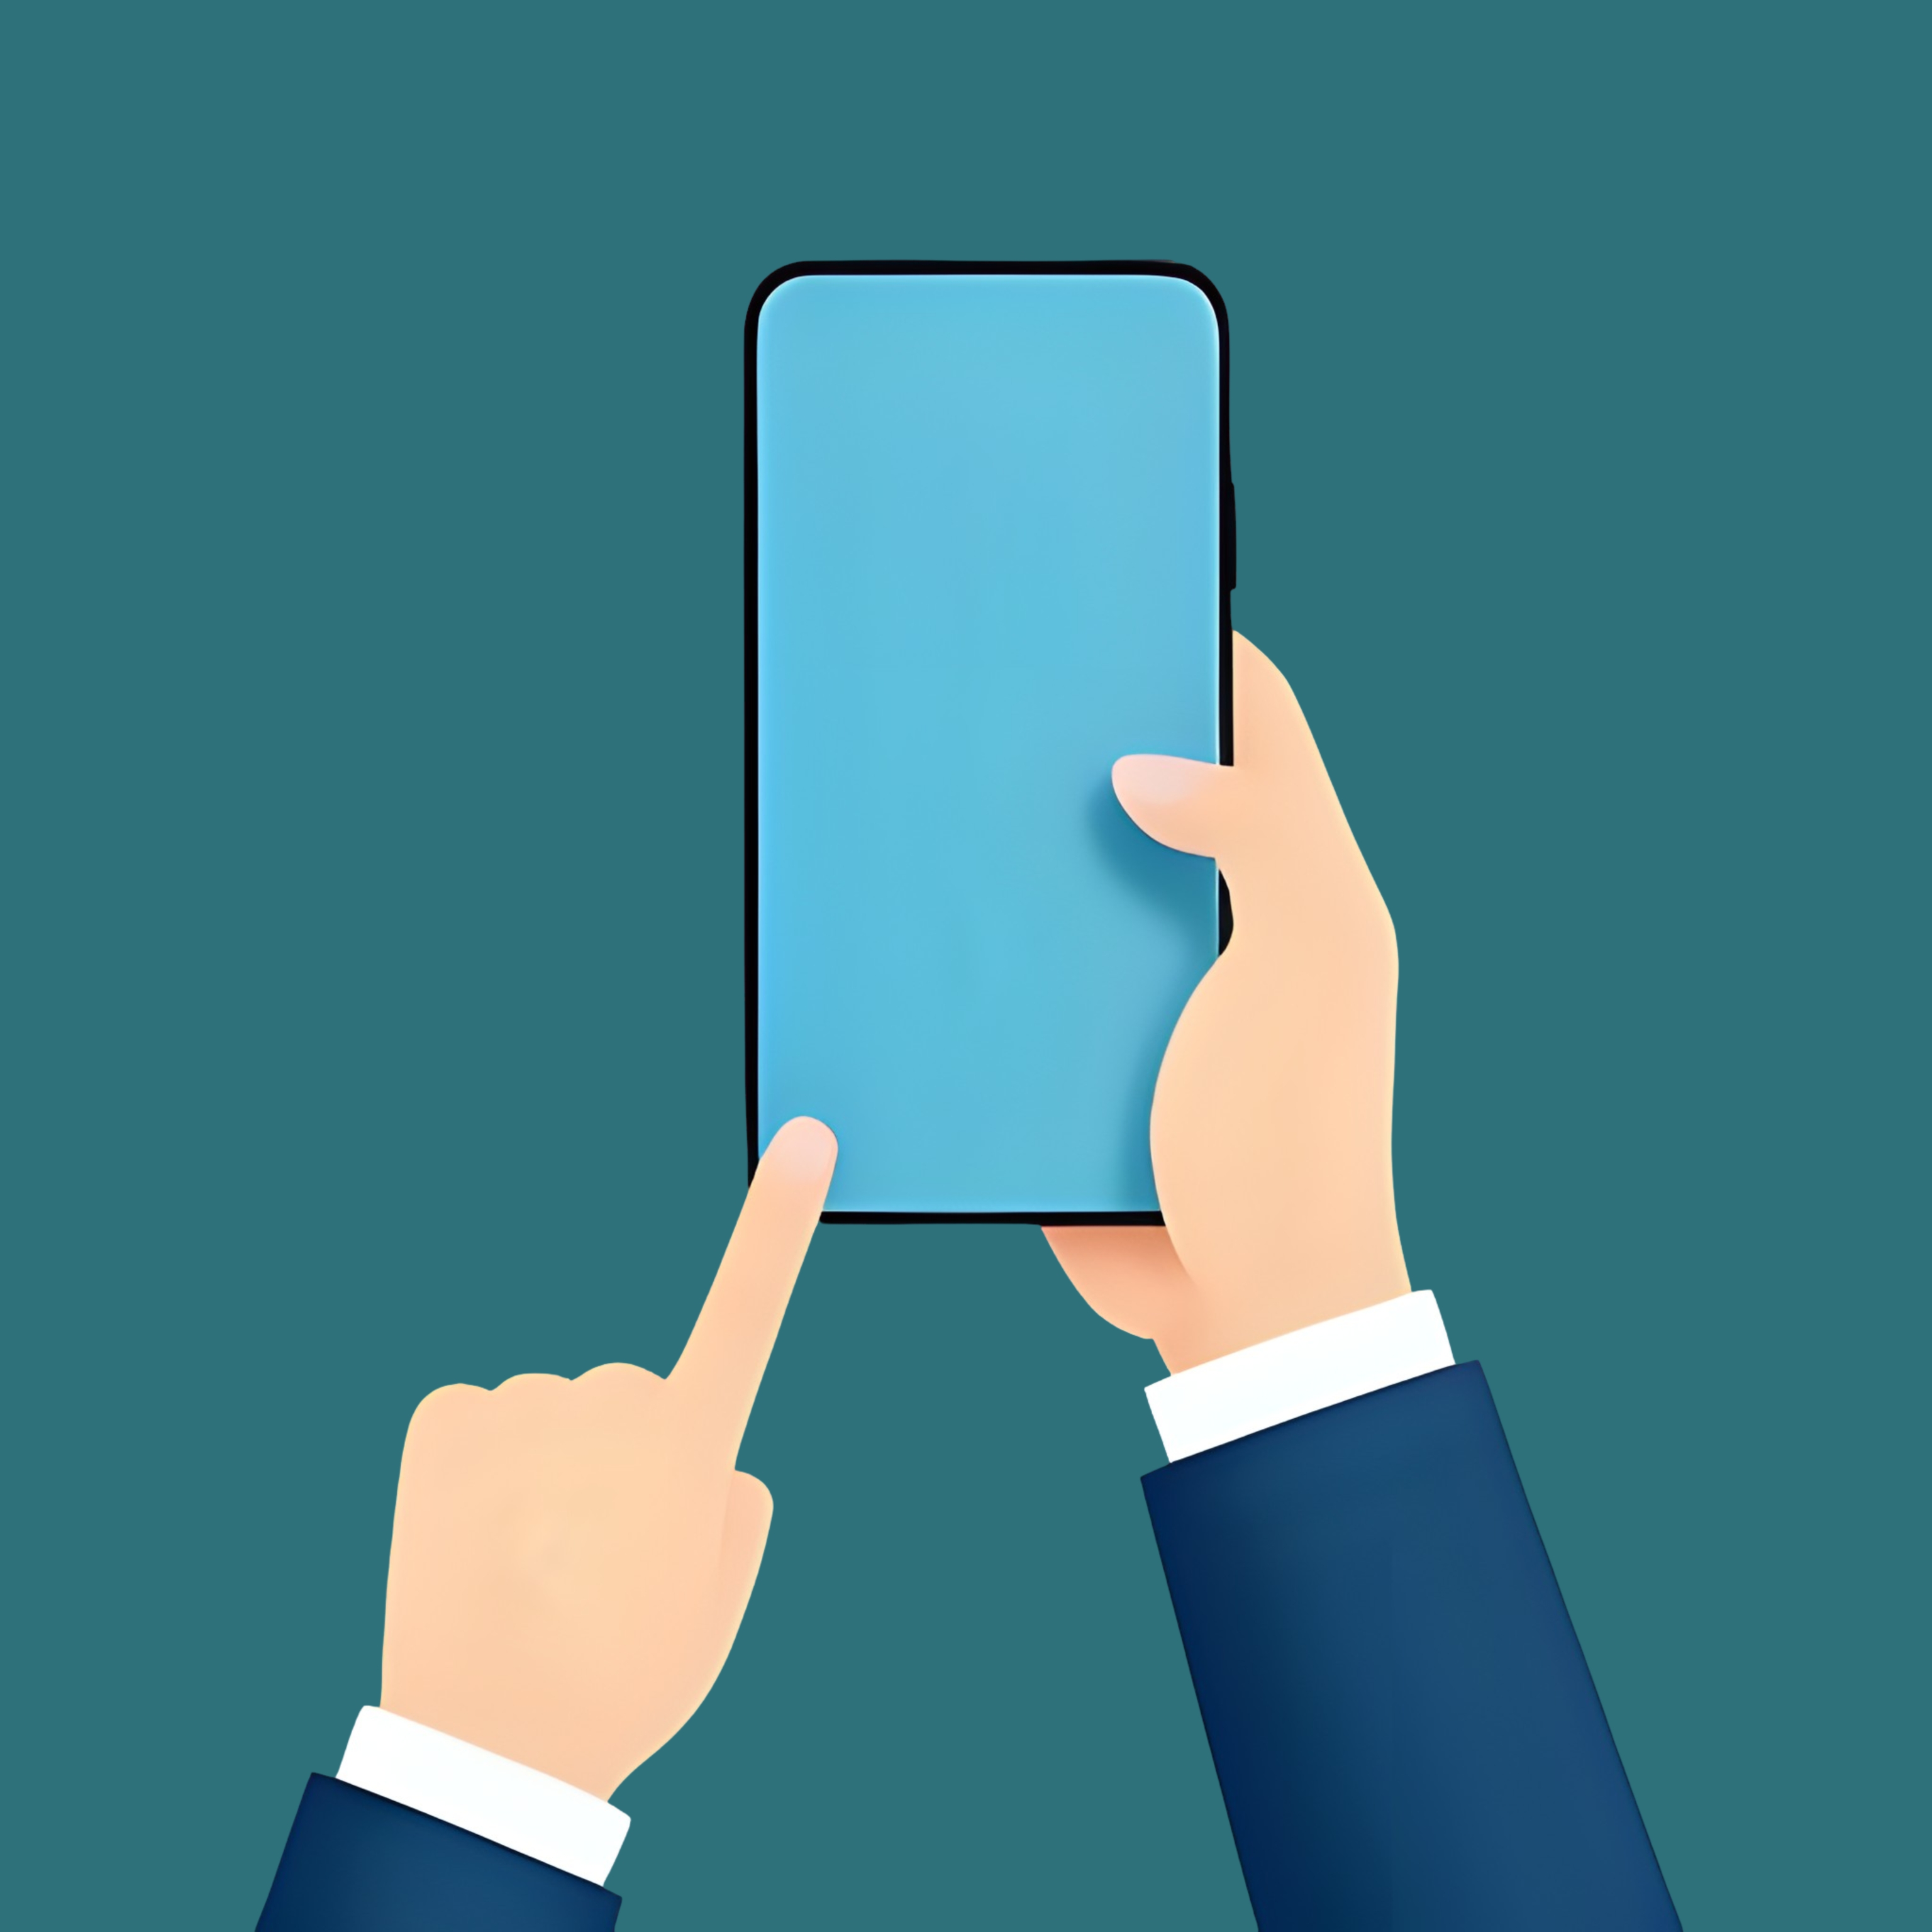
smartphone, mobile, phone, cartoon, technology, communication, cellphone, internet, touchscreen, cutout, hand, arm, Thumbs signal, gesture, thumb, finger, wrist, sign language, nail, font, electric blue, elbow, graphics, logo, sharing, brand, balance, clip art, symbol